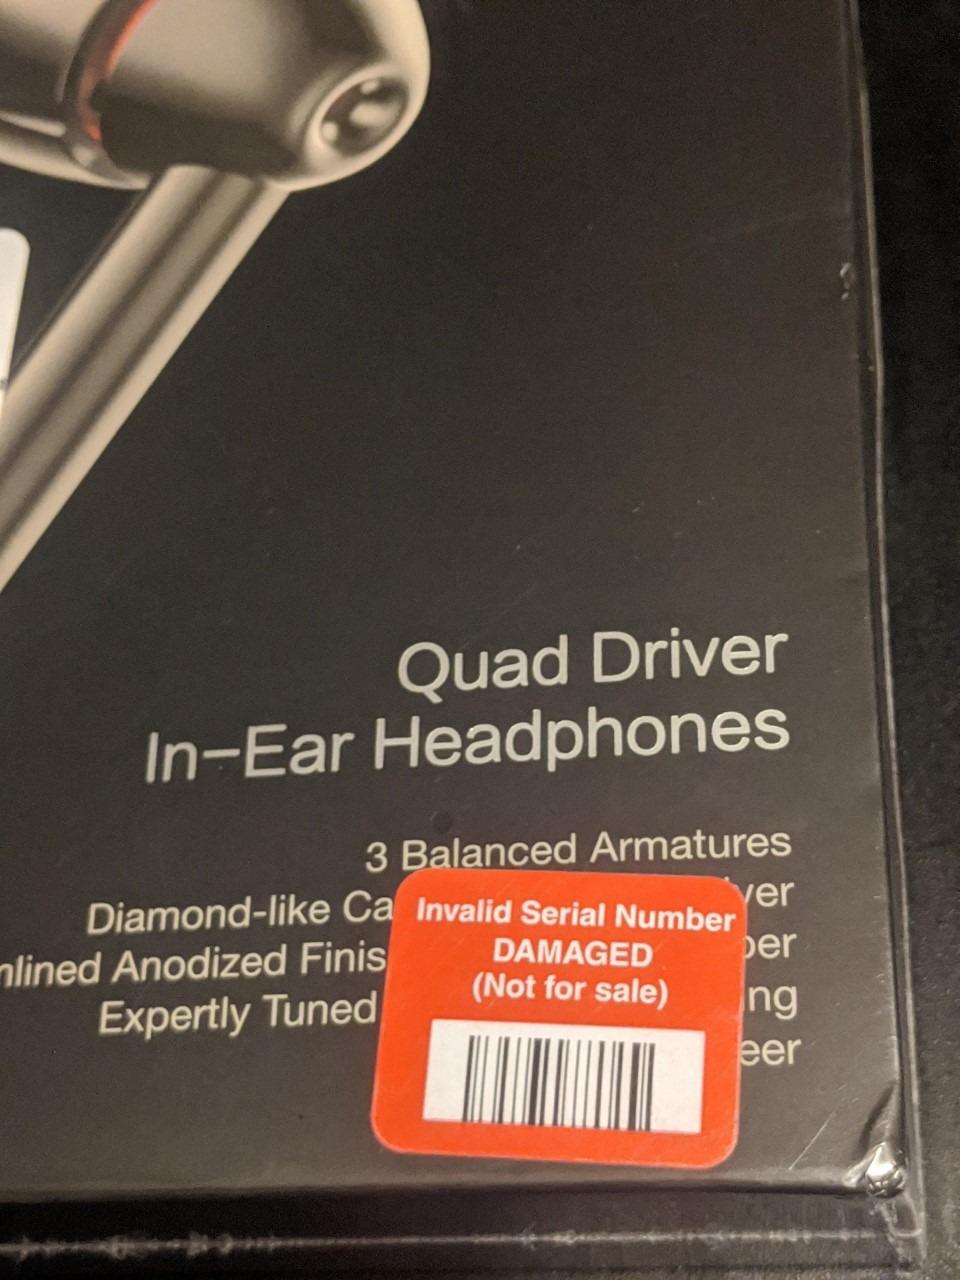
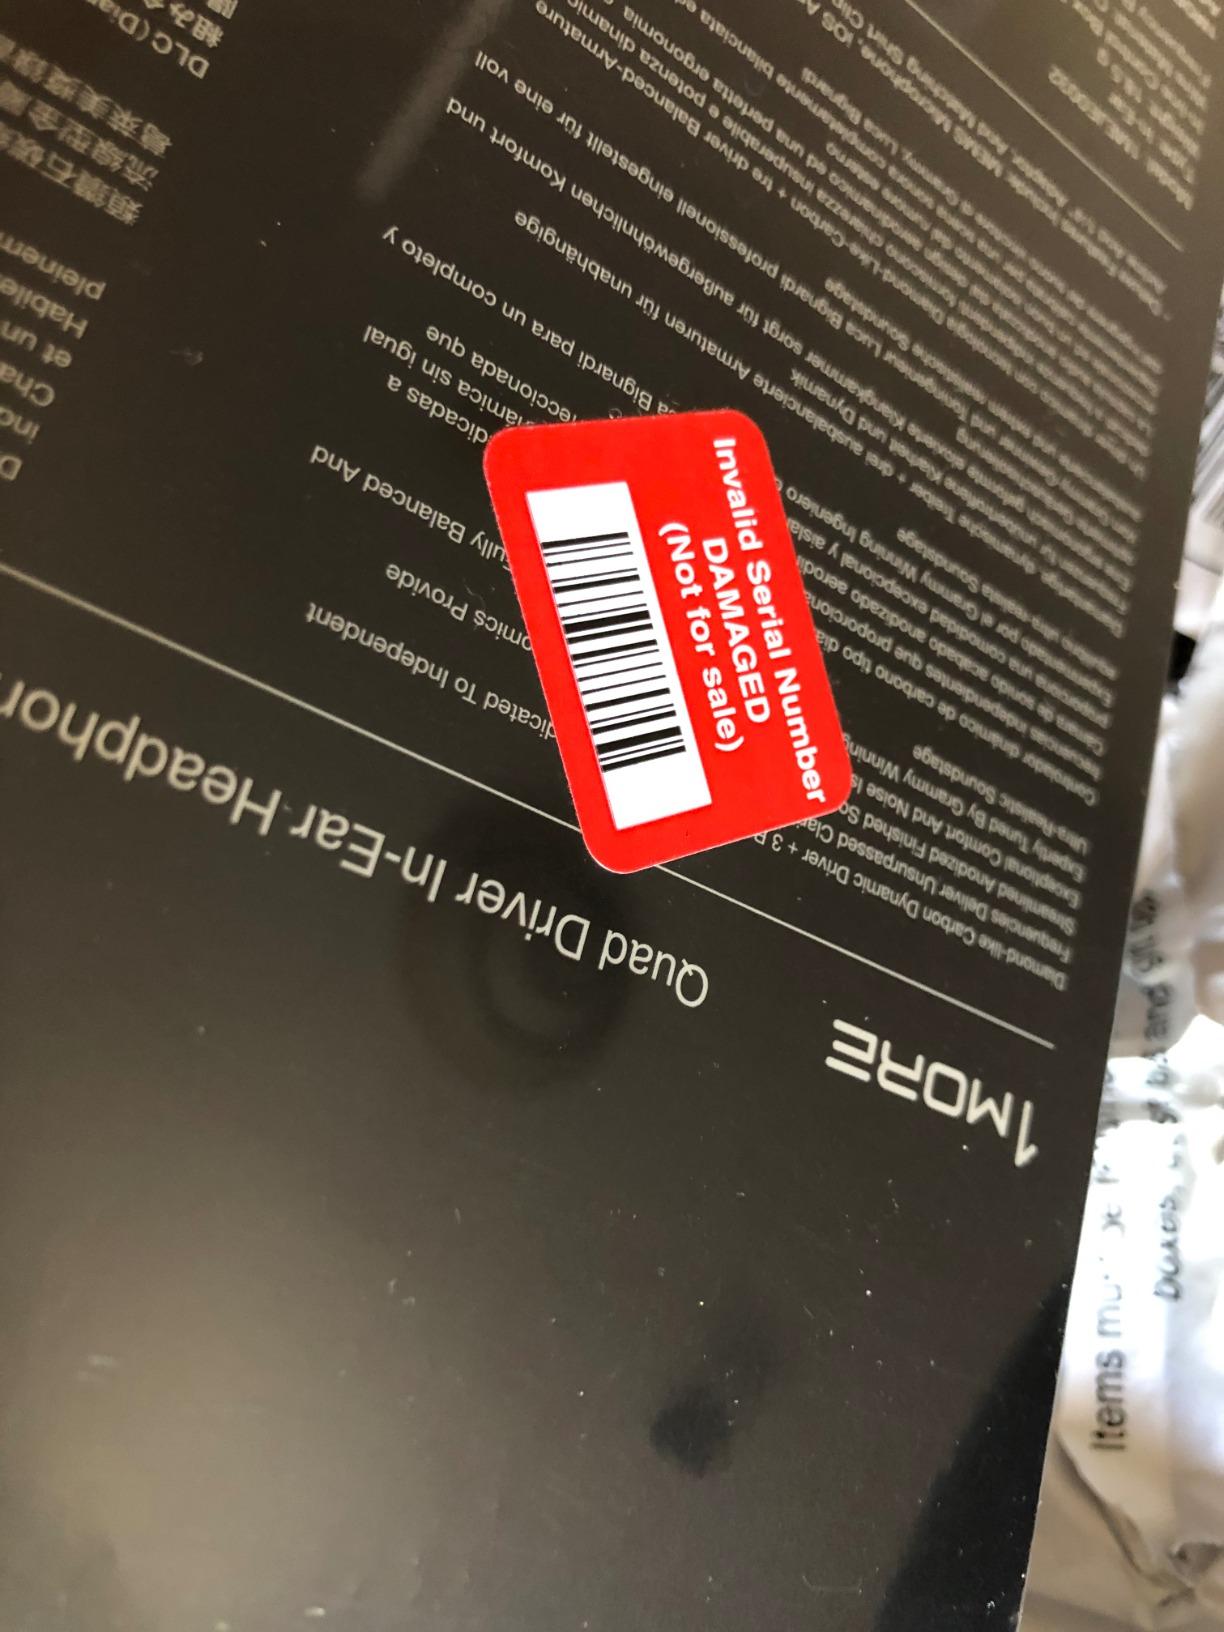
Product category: headphones
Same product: yes